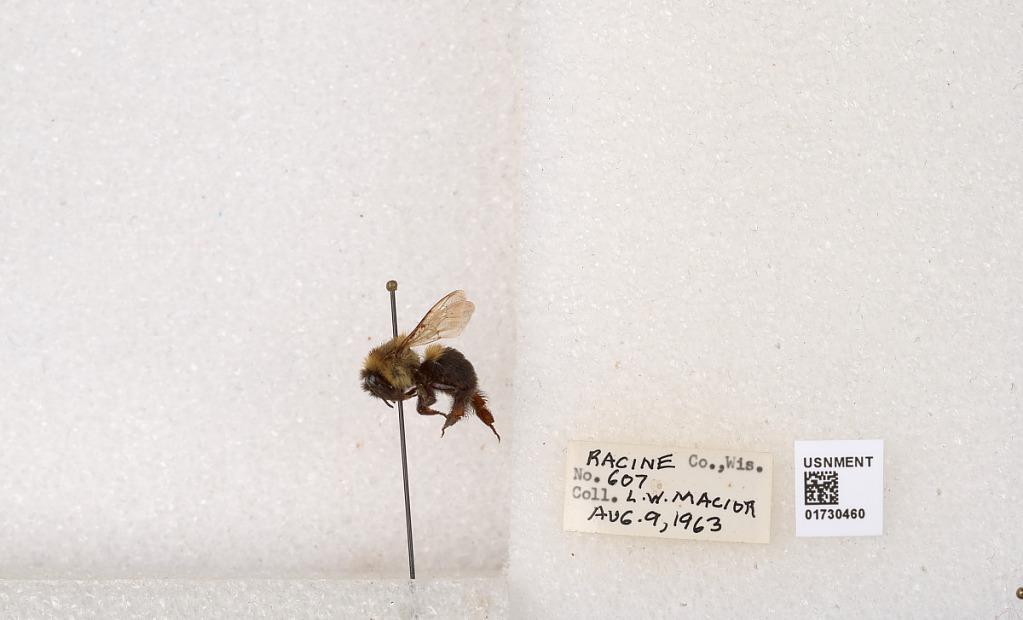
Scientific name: Bombus impatiens Cresson
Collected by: L. Macior
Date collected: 1963-8-9
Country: United States
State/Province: Wisconsin
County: Racine
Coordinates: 42.7299, -87.8123